North Irvington Gardens Historic District

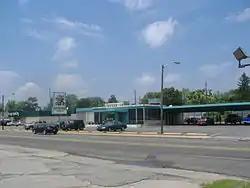
Harold's Steer-In, a fixture of the District

The North Irvington Gardens Historic District is a neighborhood and national historic district in Indianapolis, Indiana. It was placed on the National Register of Historic Places on June 27, 2008. It is immediately to the north of the Irvington Historic District, which has been on the National Register since 1987, sharing the same east and west boundaries of the older district (Arlington Avenue and Emerson Avenue, respectively), and extending north to 10th and 11th streets. It is a neighborhood of mostly residential buildings dating primarily from 1910 to 1950, with no one distinctive architectural style, including a house associated with the historic Osborn Farm. Except for one church, the only buildings contributing to the historic nature of the district are 843 houses and 551 garages. Most fences in the district mark the perimeter of the individual properties; very few are along the streets.